Zhu Zhixin (politician)

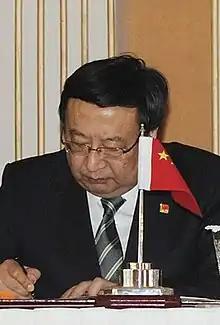
Zhu Zhixin in 2010

Zhu Zhixin (born 27 March 1949) is a former Chinese politician and economic official. He served as vice chairman and deputy Communist Party chief of the National Development and Reform Commission.